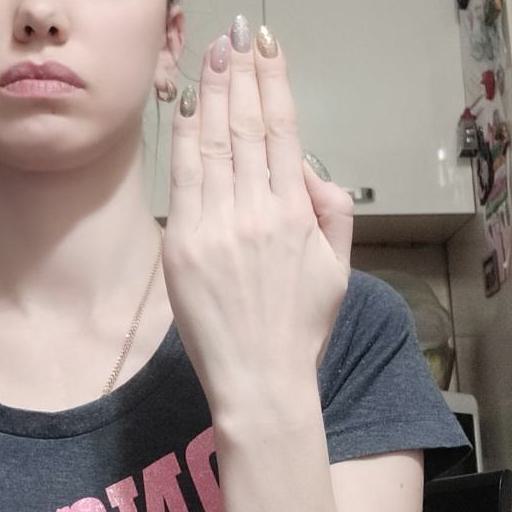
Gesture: stop_inverted